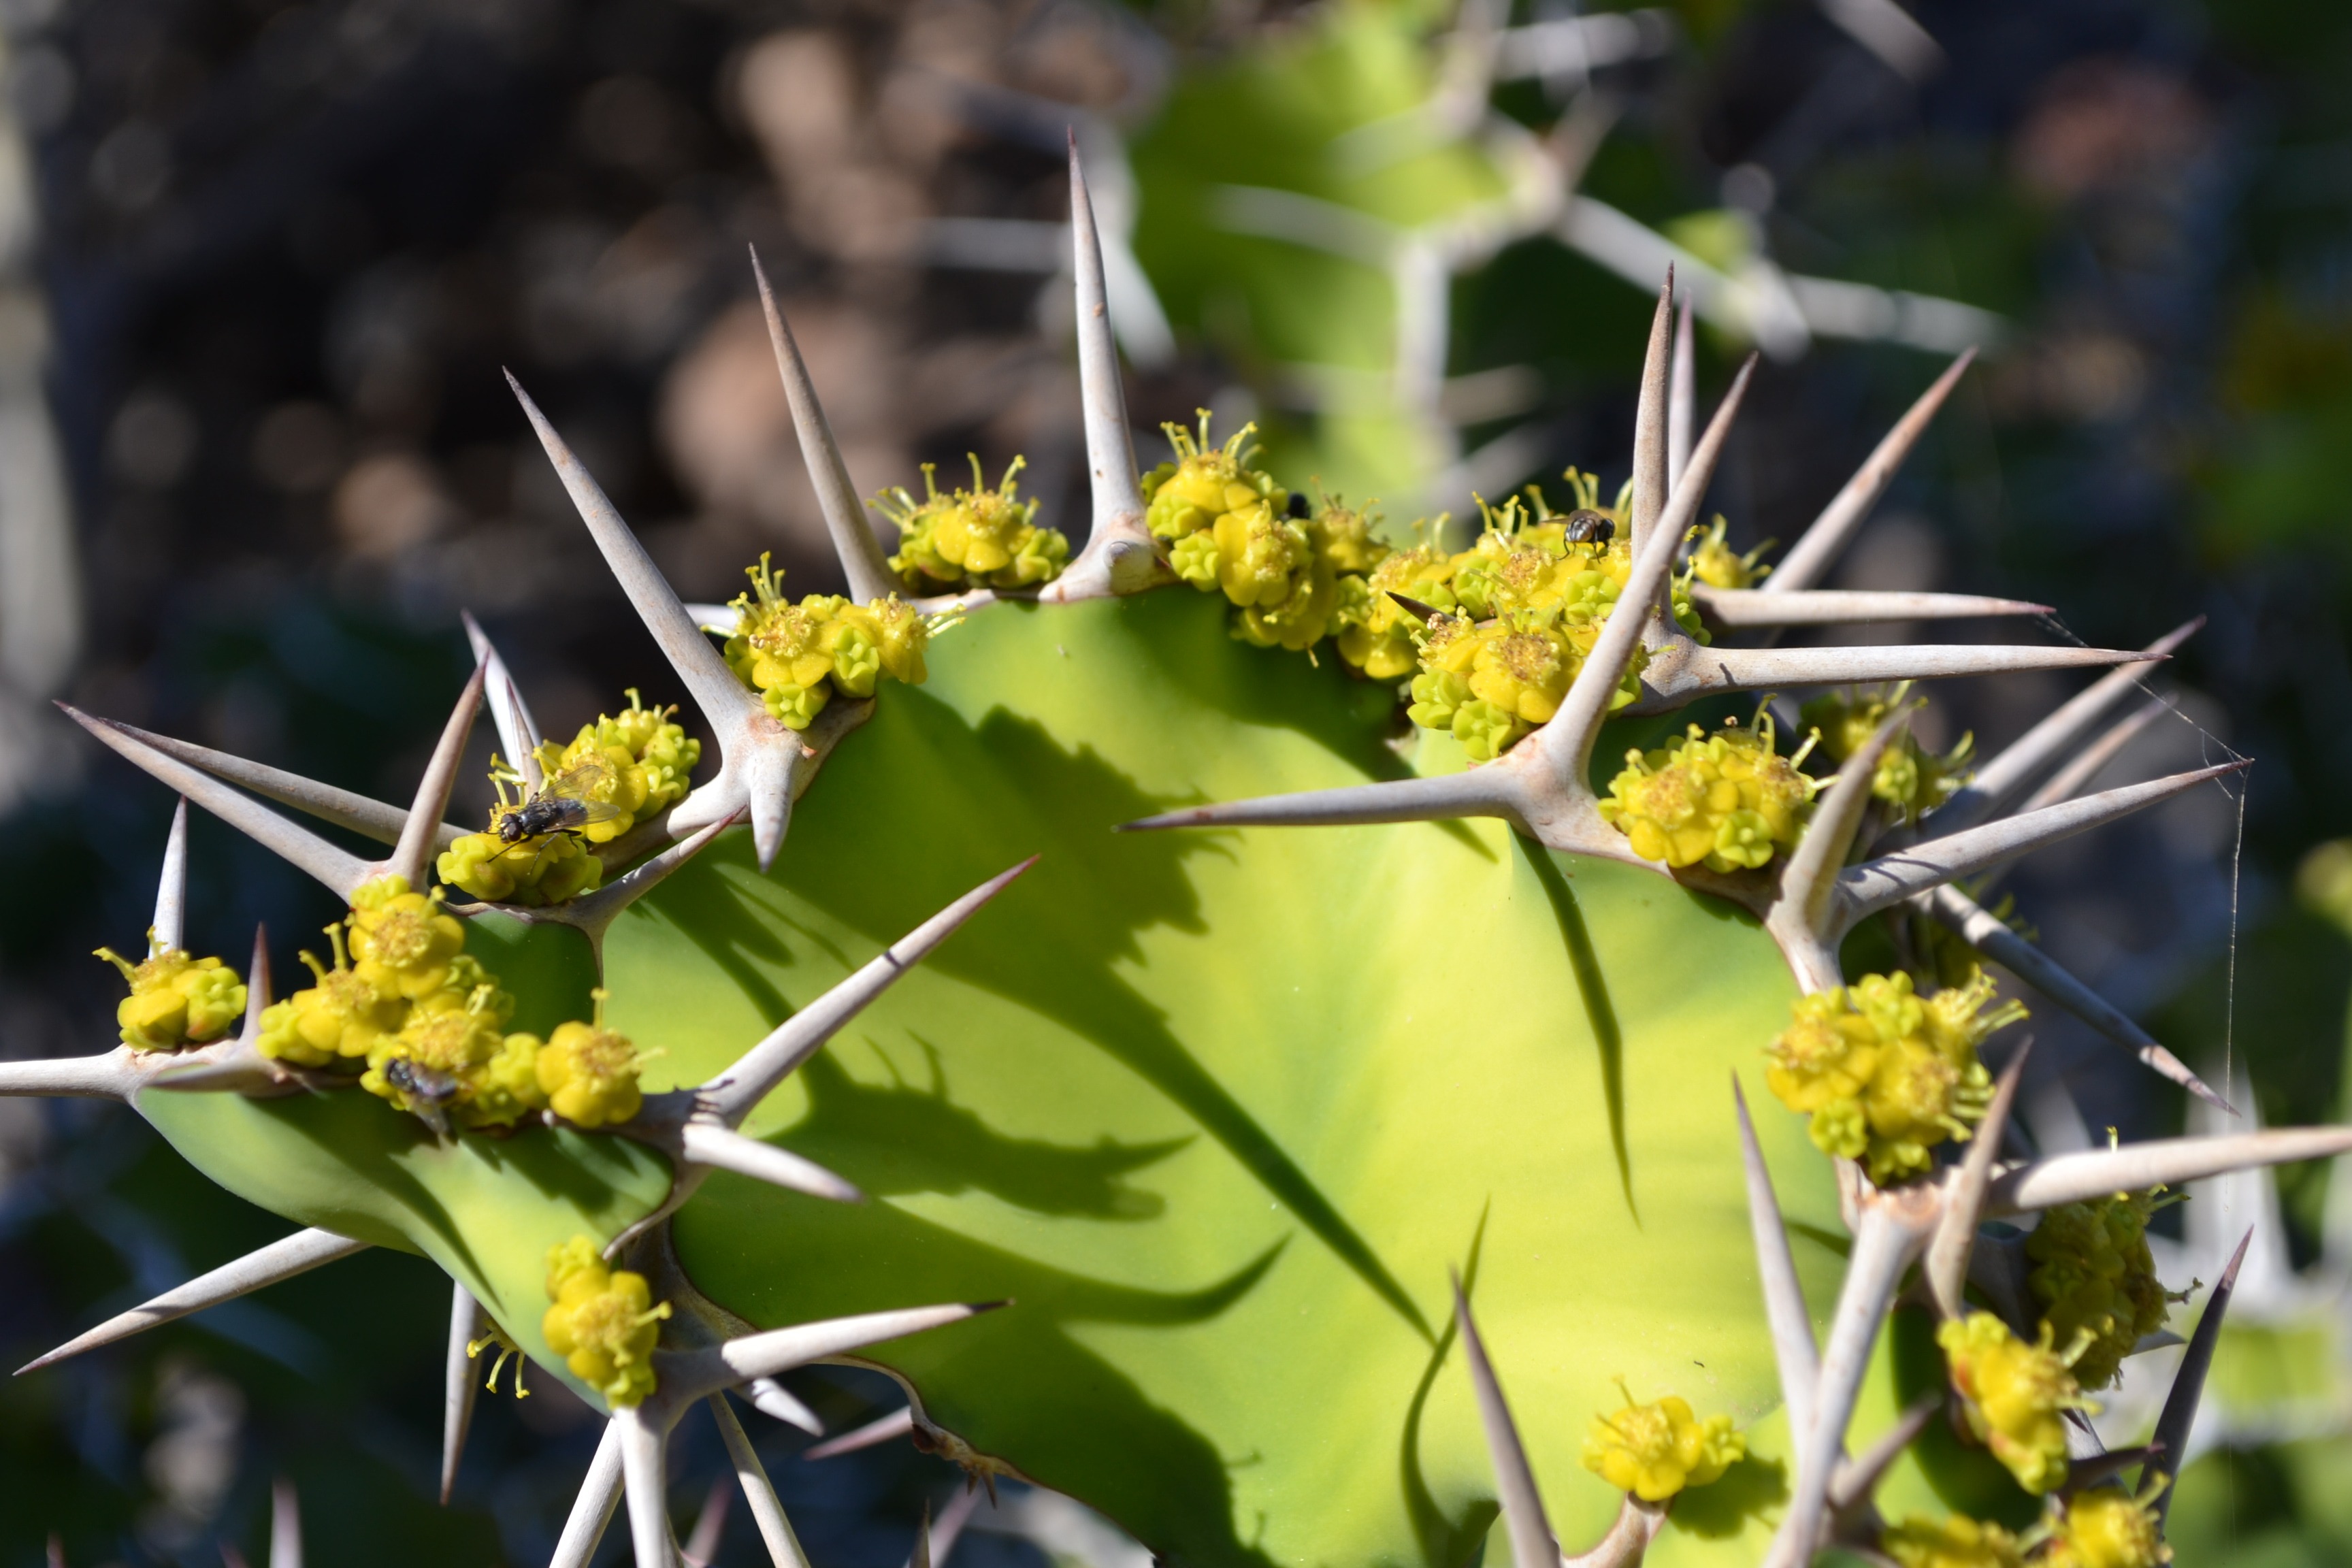
prickly, cactus, plant, flower, bloom, insect, botany, yellow, garden, flora, fauna, invertebrate, wildflower, shrub, bud, floristry, nectar, spur, flowering plant, cactus blossom, floral design, land plant, membrane winged insect, moths and butterflies, flower arranging